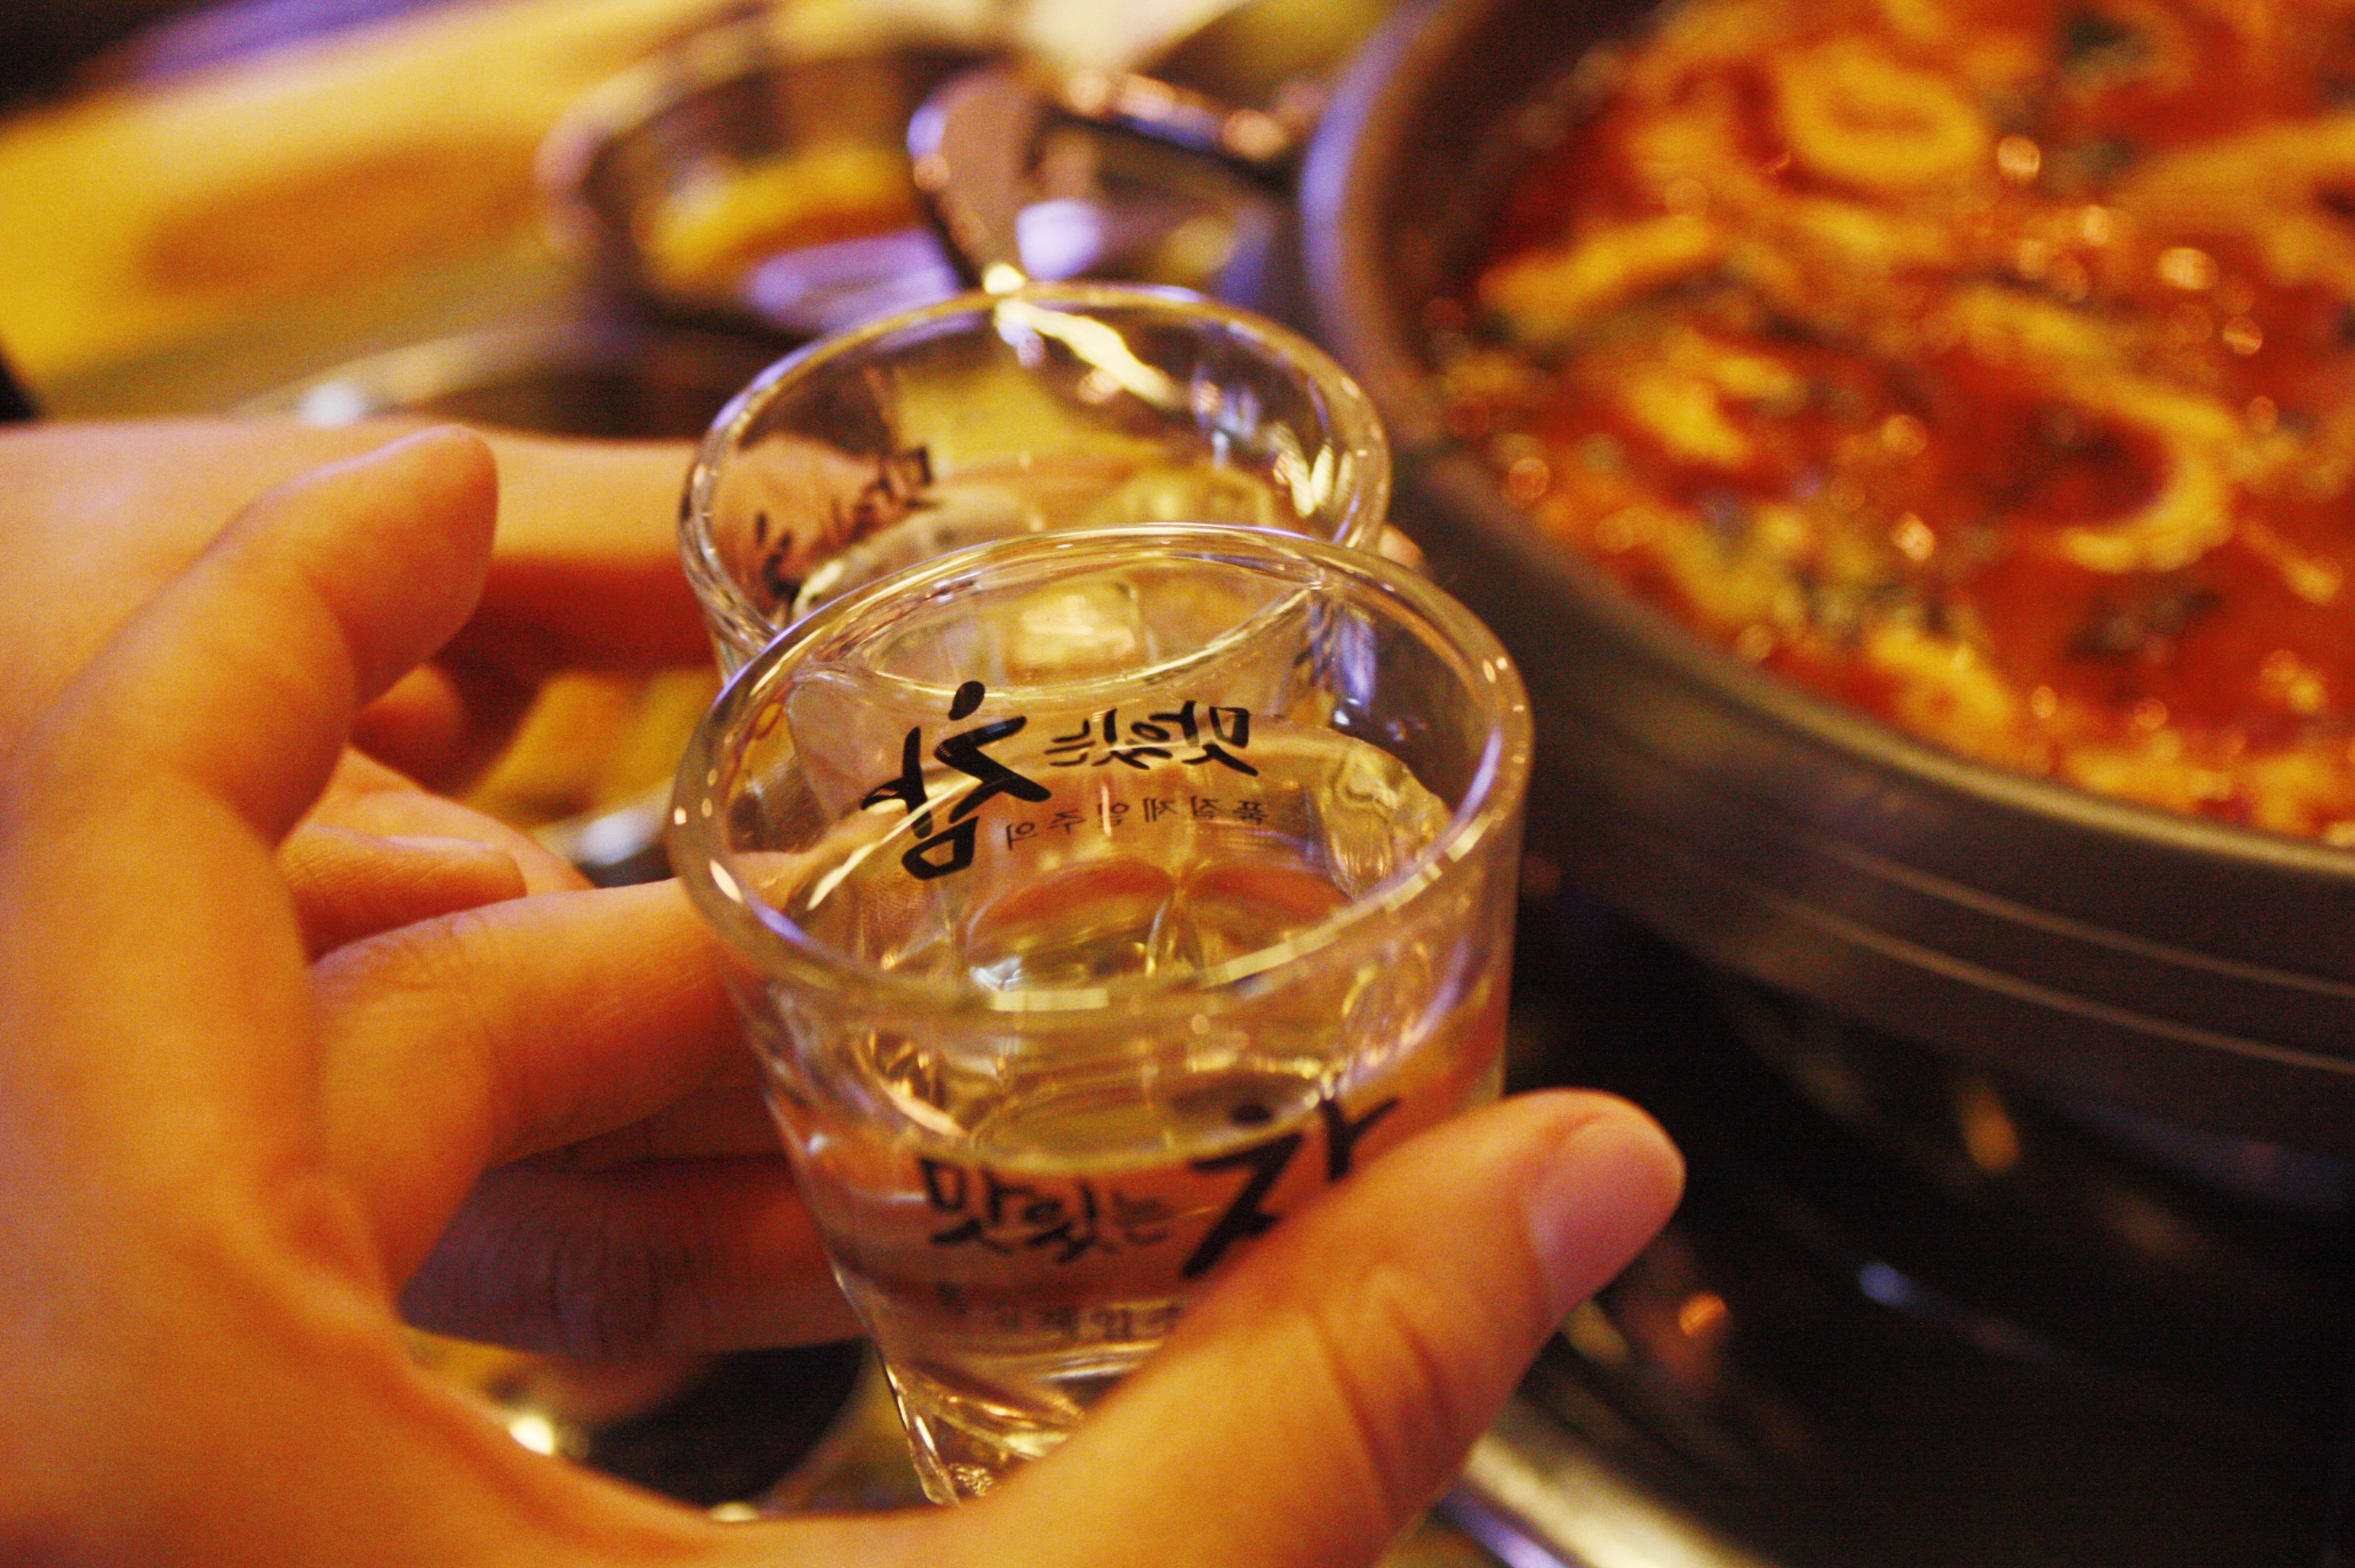
dish, food, produce, cuisine, cheers, drinking, snacks, suzhou, republic of korea, pot stew, sul, dining together